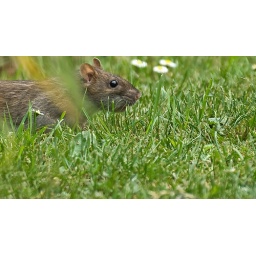
Spotted this bloke taking bird food from around the base of my bird table in the back Garden today.